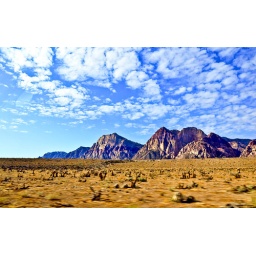
red rock canyon in nevada, taken from car